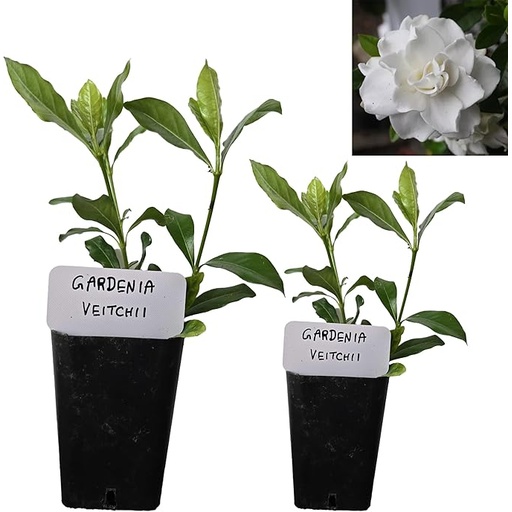
Gardenia Veitchii - Everblooming - Gardenia Jasminoides. Fragrant Evergreen Shrub with Glossy Foliage and Pure White Blooms, Perfect for Pots, Borders, or Gardens (2 Gardenia Veitchii Plants in Sac)
About This Quality: We provide a detailed care instructions. We provide support and advise on best growth practices. Plants need sun. You can minimize the risk of injuring the plant by opening the package as soon as its delivered. Fragrant Blooms: Blooms for a very long time every year. Produces an abundance of double, pure white flowers that release a sweet, intoxicating fragrance, perfect for creating a serene atmosphere. Compact Size: Ideal for smaller spaces or container gardening, growing up to 3 feet tall and wide. Grows outdoors in USDA zones 8â€“11. Shelter from cold in other zones. Year-Round Appeal: Glossy green foliage provides a lush, evergreen backdrop even when not in bloom. Eco-Friendly Biodegradable Sacs: Each Gardenia Veitchii is packed in innovative biodegradable sacs that protect the roots during shipping while allowing air, moisture, and root growth through the material. Simply plant the sac directly into the ground or pot for easy, stress-free planting. Overview Plant or Animal Product Type : Herb Brand : Generic Color : gardenia-veitchii Expected Blooming Period : Summer Item Weight : 15 Ounces Sunlight Exposure : Full Sun to Shade Unit Count : 2.0 Count USDA Hardiness Zone : 3-10 Expected Plant Height : 3 Feet Soil Type : nutrient rich moist soil
Brand: DaisyShip
Category: Home & Garden > Plants > Indoor & Outdoor Plants > Bushes & Shrubs > Shrubs